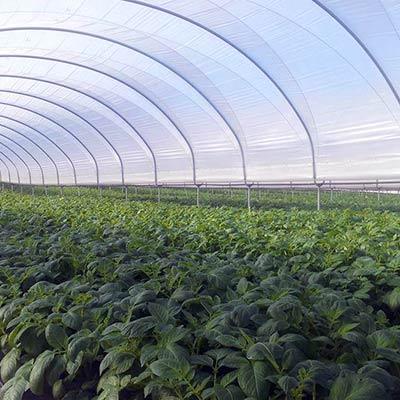
Nyumba ya kuoteshea mazao kubwa yenye mimea iliyopangwa kwa safu nadhifu, mimea hii inaonekana kuwa na afya nzuri ikikuwa chini ya mazingira yaliyo dhibitiwa ishara  ya kilimo cha viwandani kinachotumia teknolojia ya hali ya juu, muundo wa nyumba hii huruhusu mwanga wa kupenya huku ukilinda mimea dhidi ya mvua, upepo na wadudu na mfumo wa umwangiaji wa motone unaonekana ukitoa maji moja kwa moja kwenye mizizi.